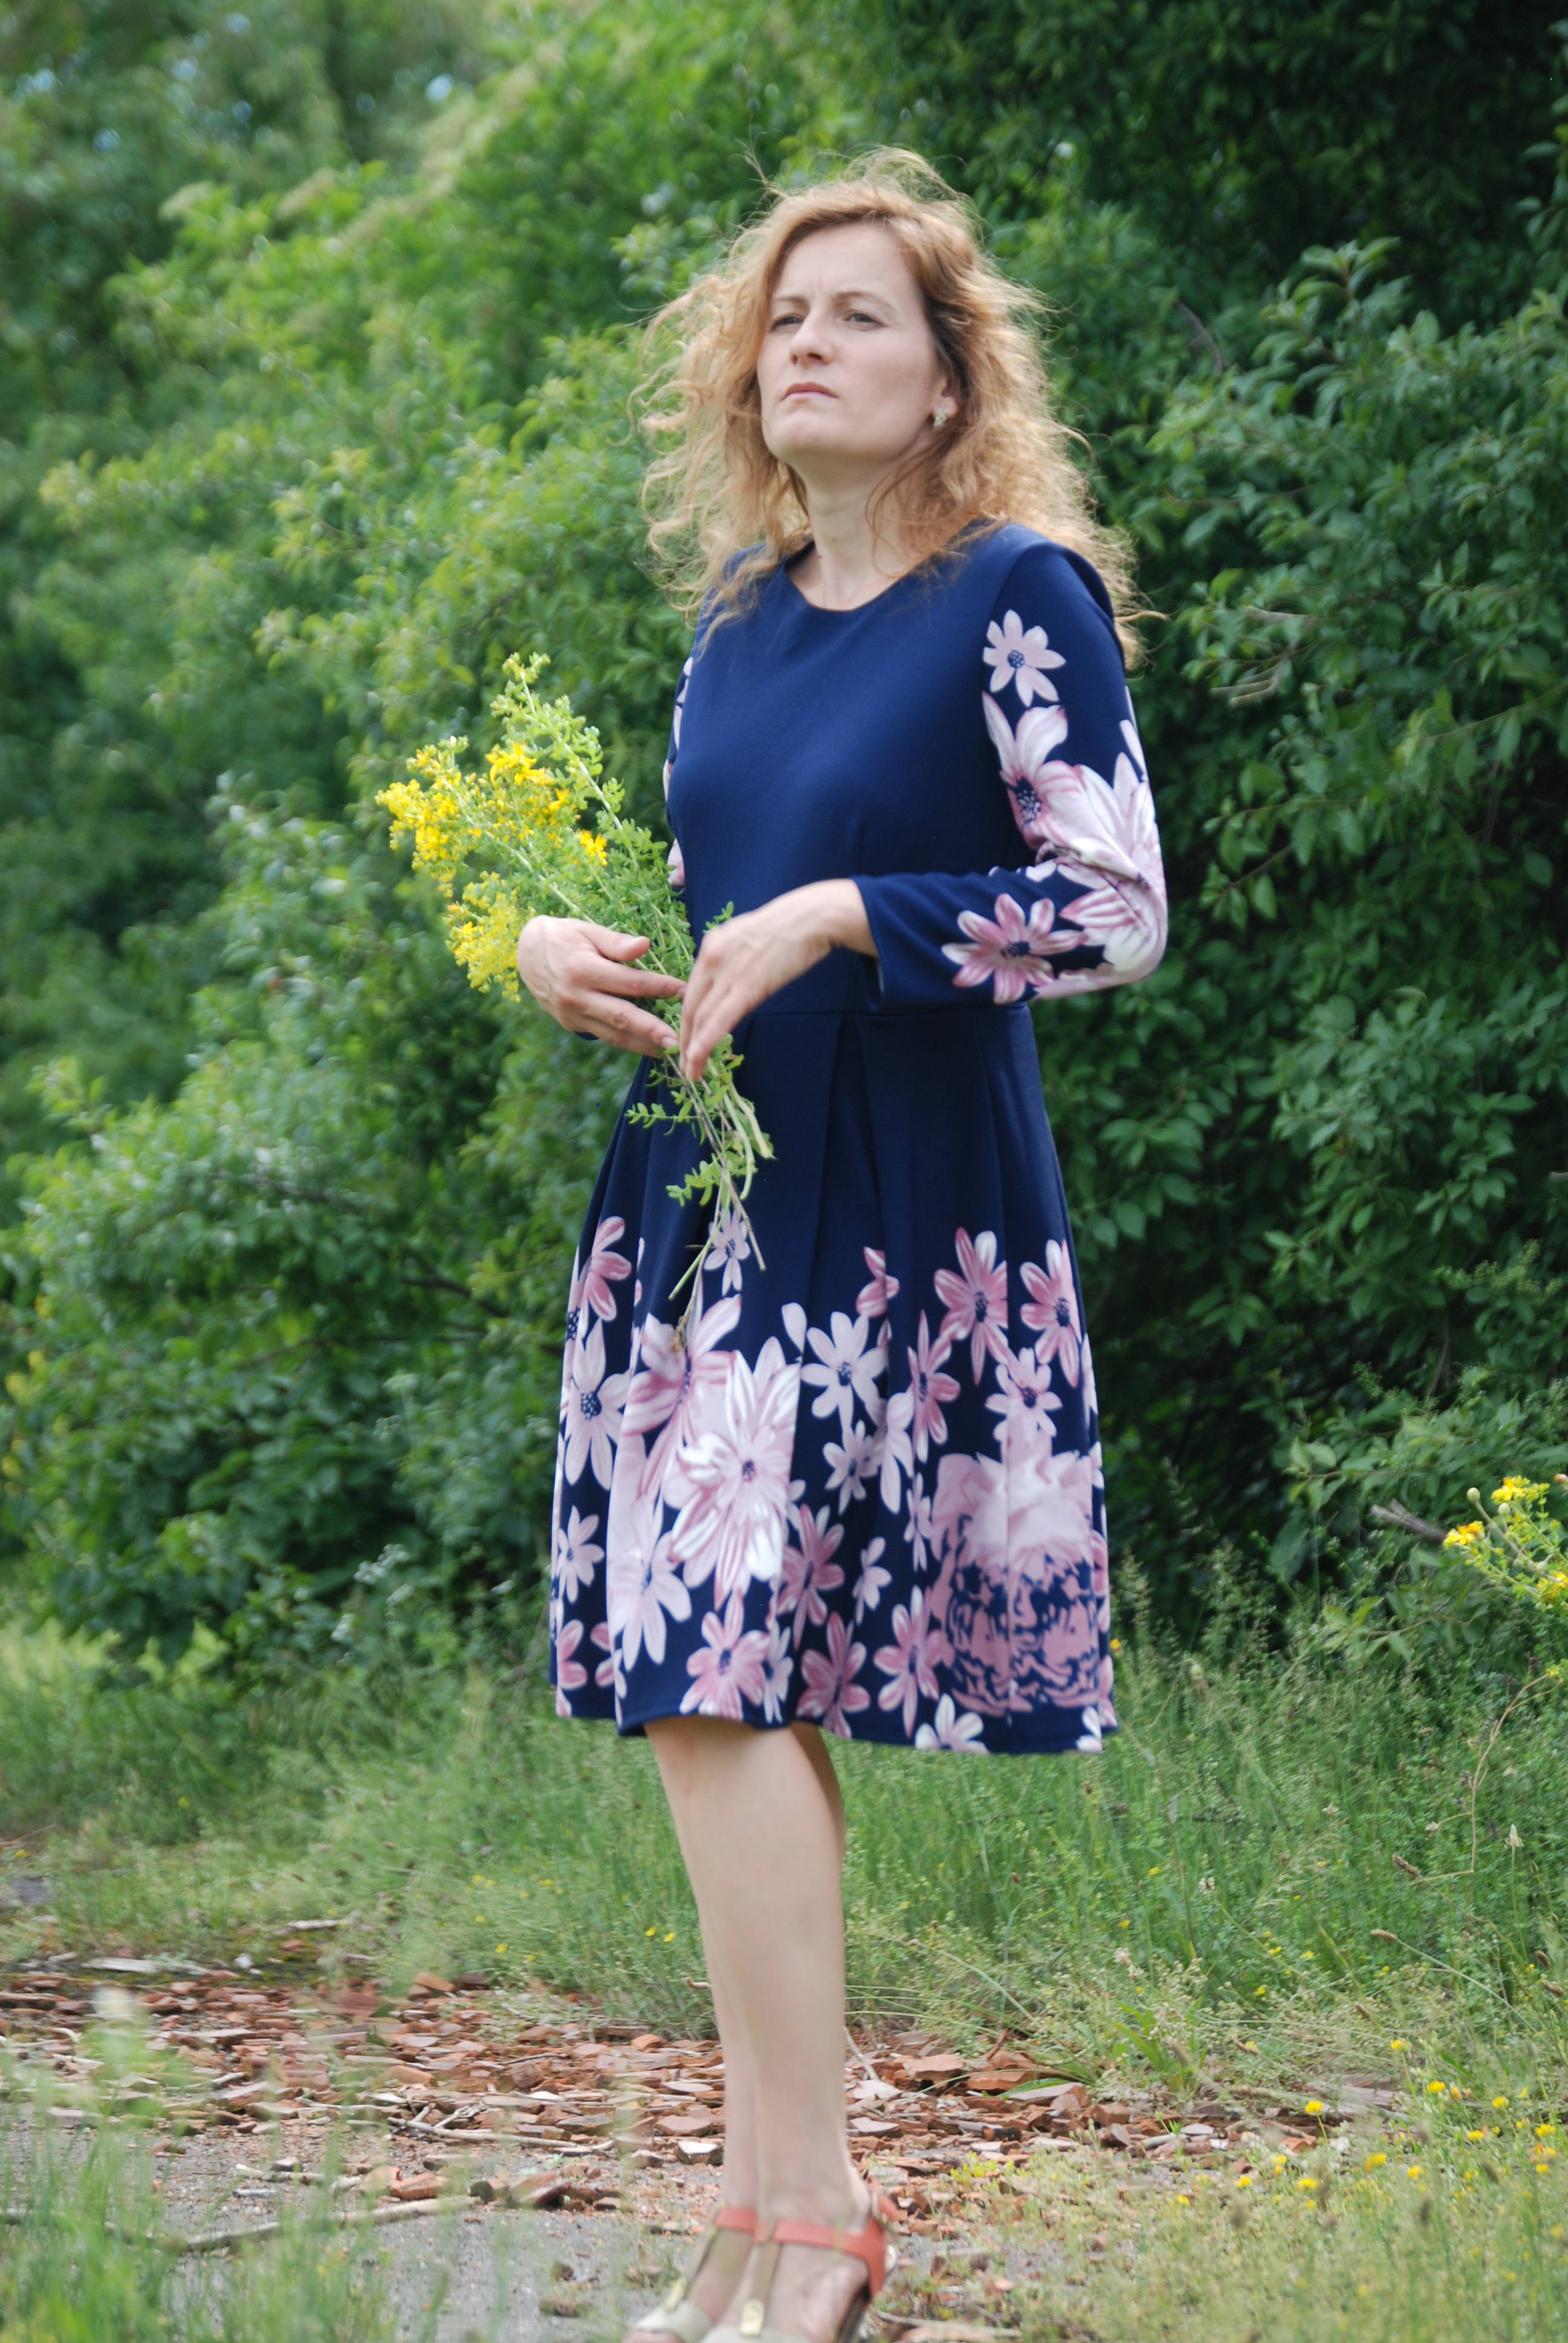
portrait, clothing, dress, shoulder, flower, girl, standing, photo shoot, summer, grass, tree, plant, long hair, cocktail dress, spring, trunk